Cristina Morán

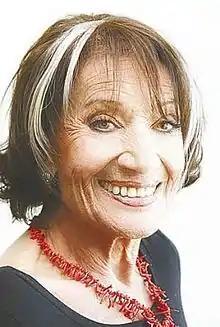
Moran in 2008

Iris Fariña Romano (17 August 1930 – 22 September 2023), better known by her stage name Cristina Morán, was a Uruguayan journalist, radio and television personality and actress. She was a notable pioneer in the nascent television of her country, back in the 1950s, at Channel 10.